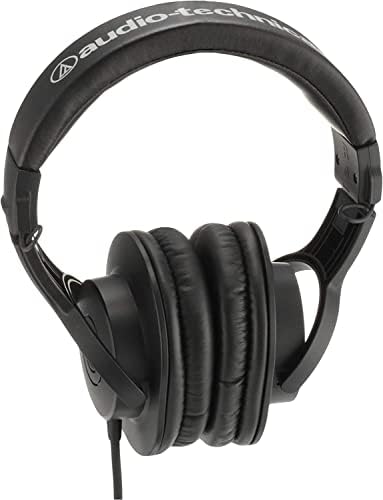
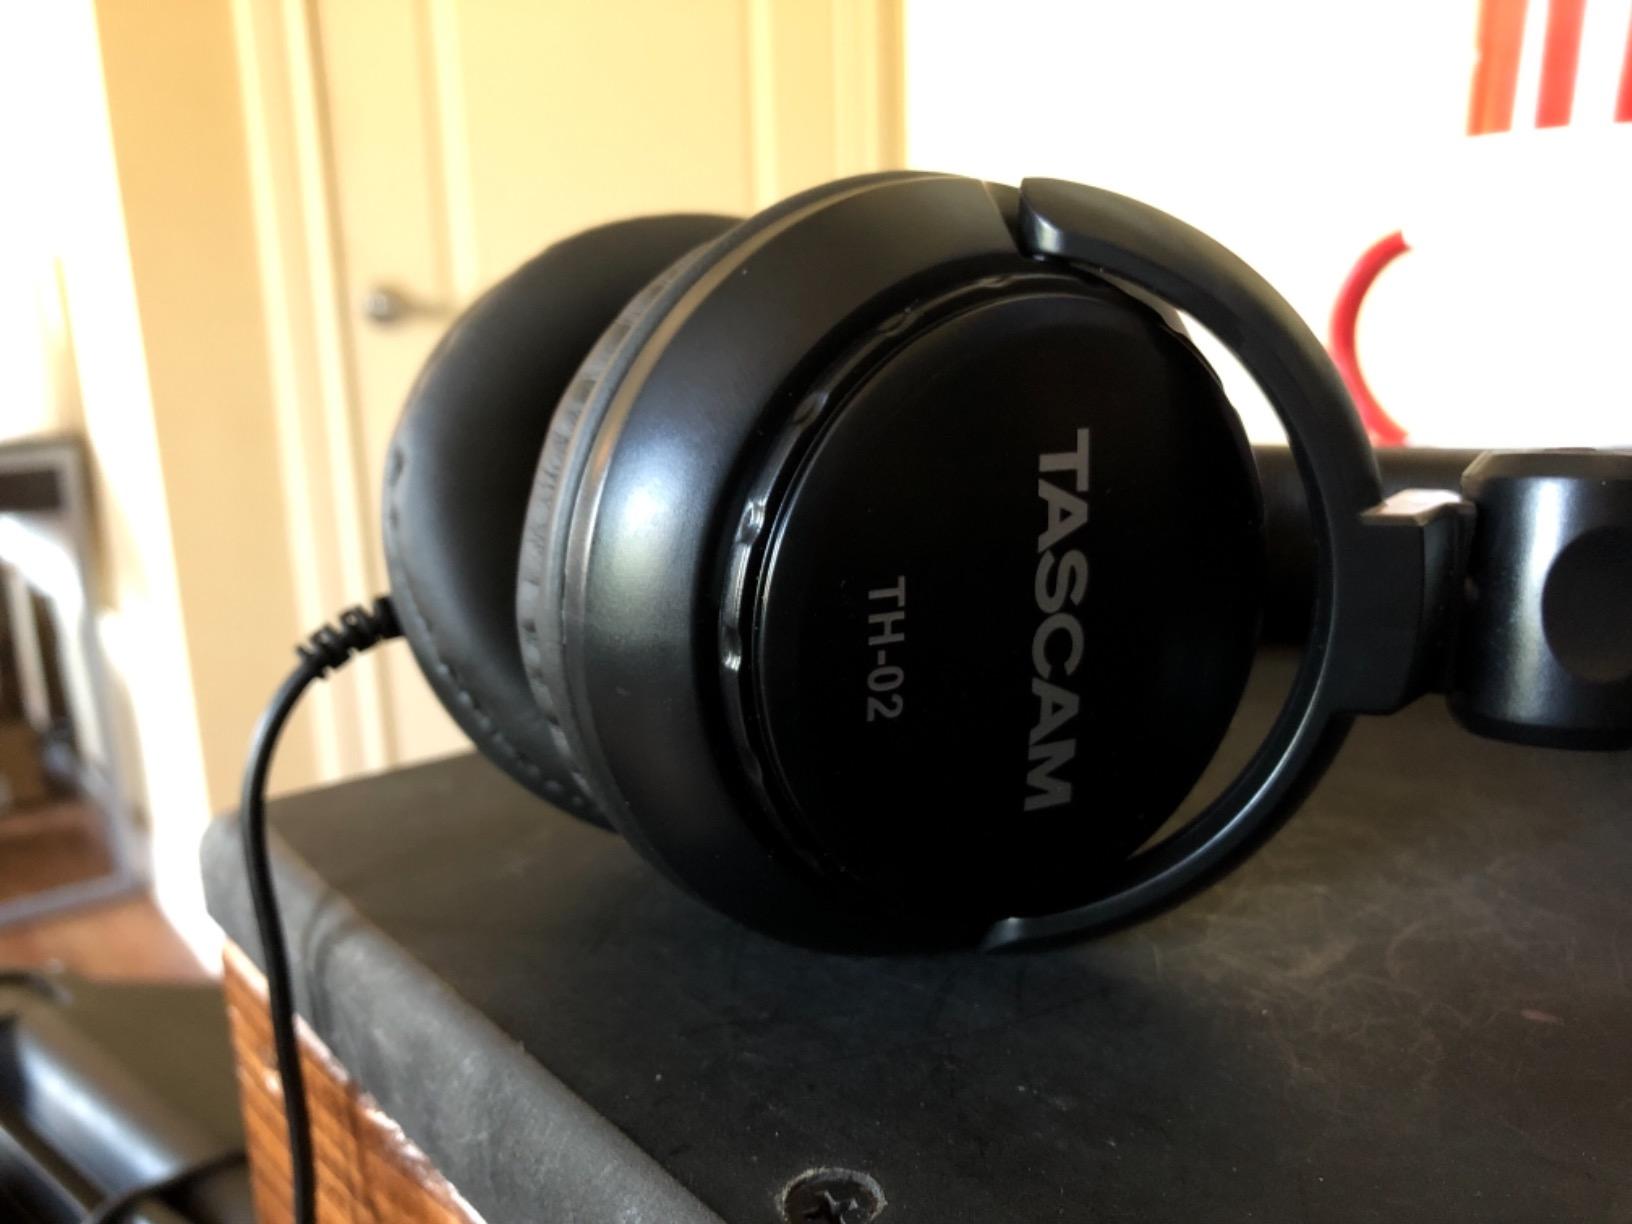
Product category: headphones
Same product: no